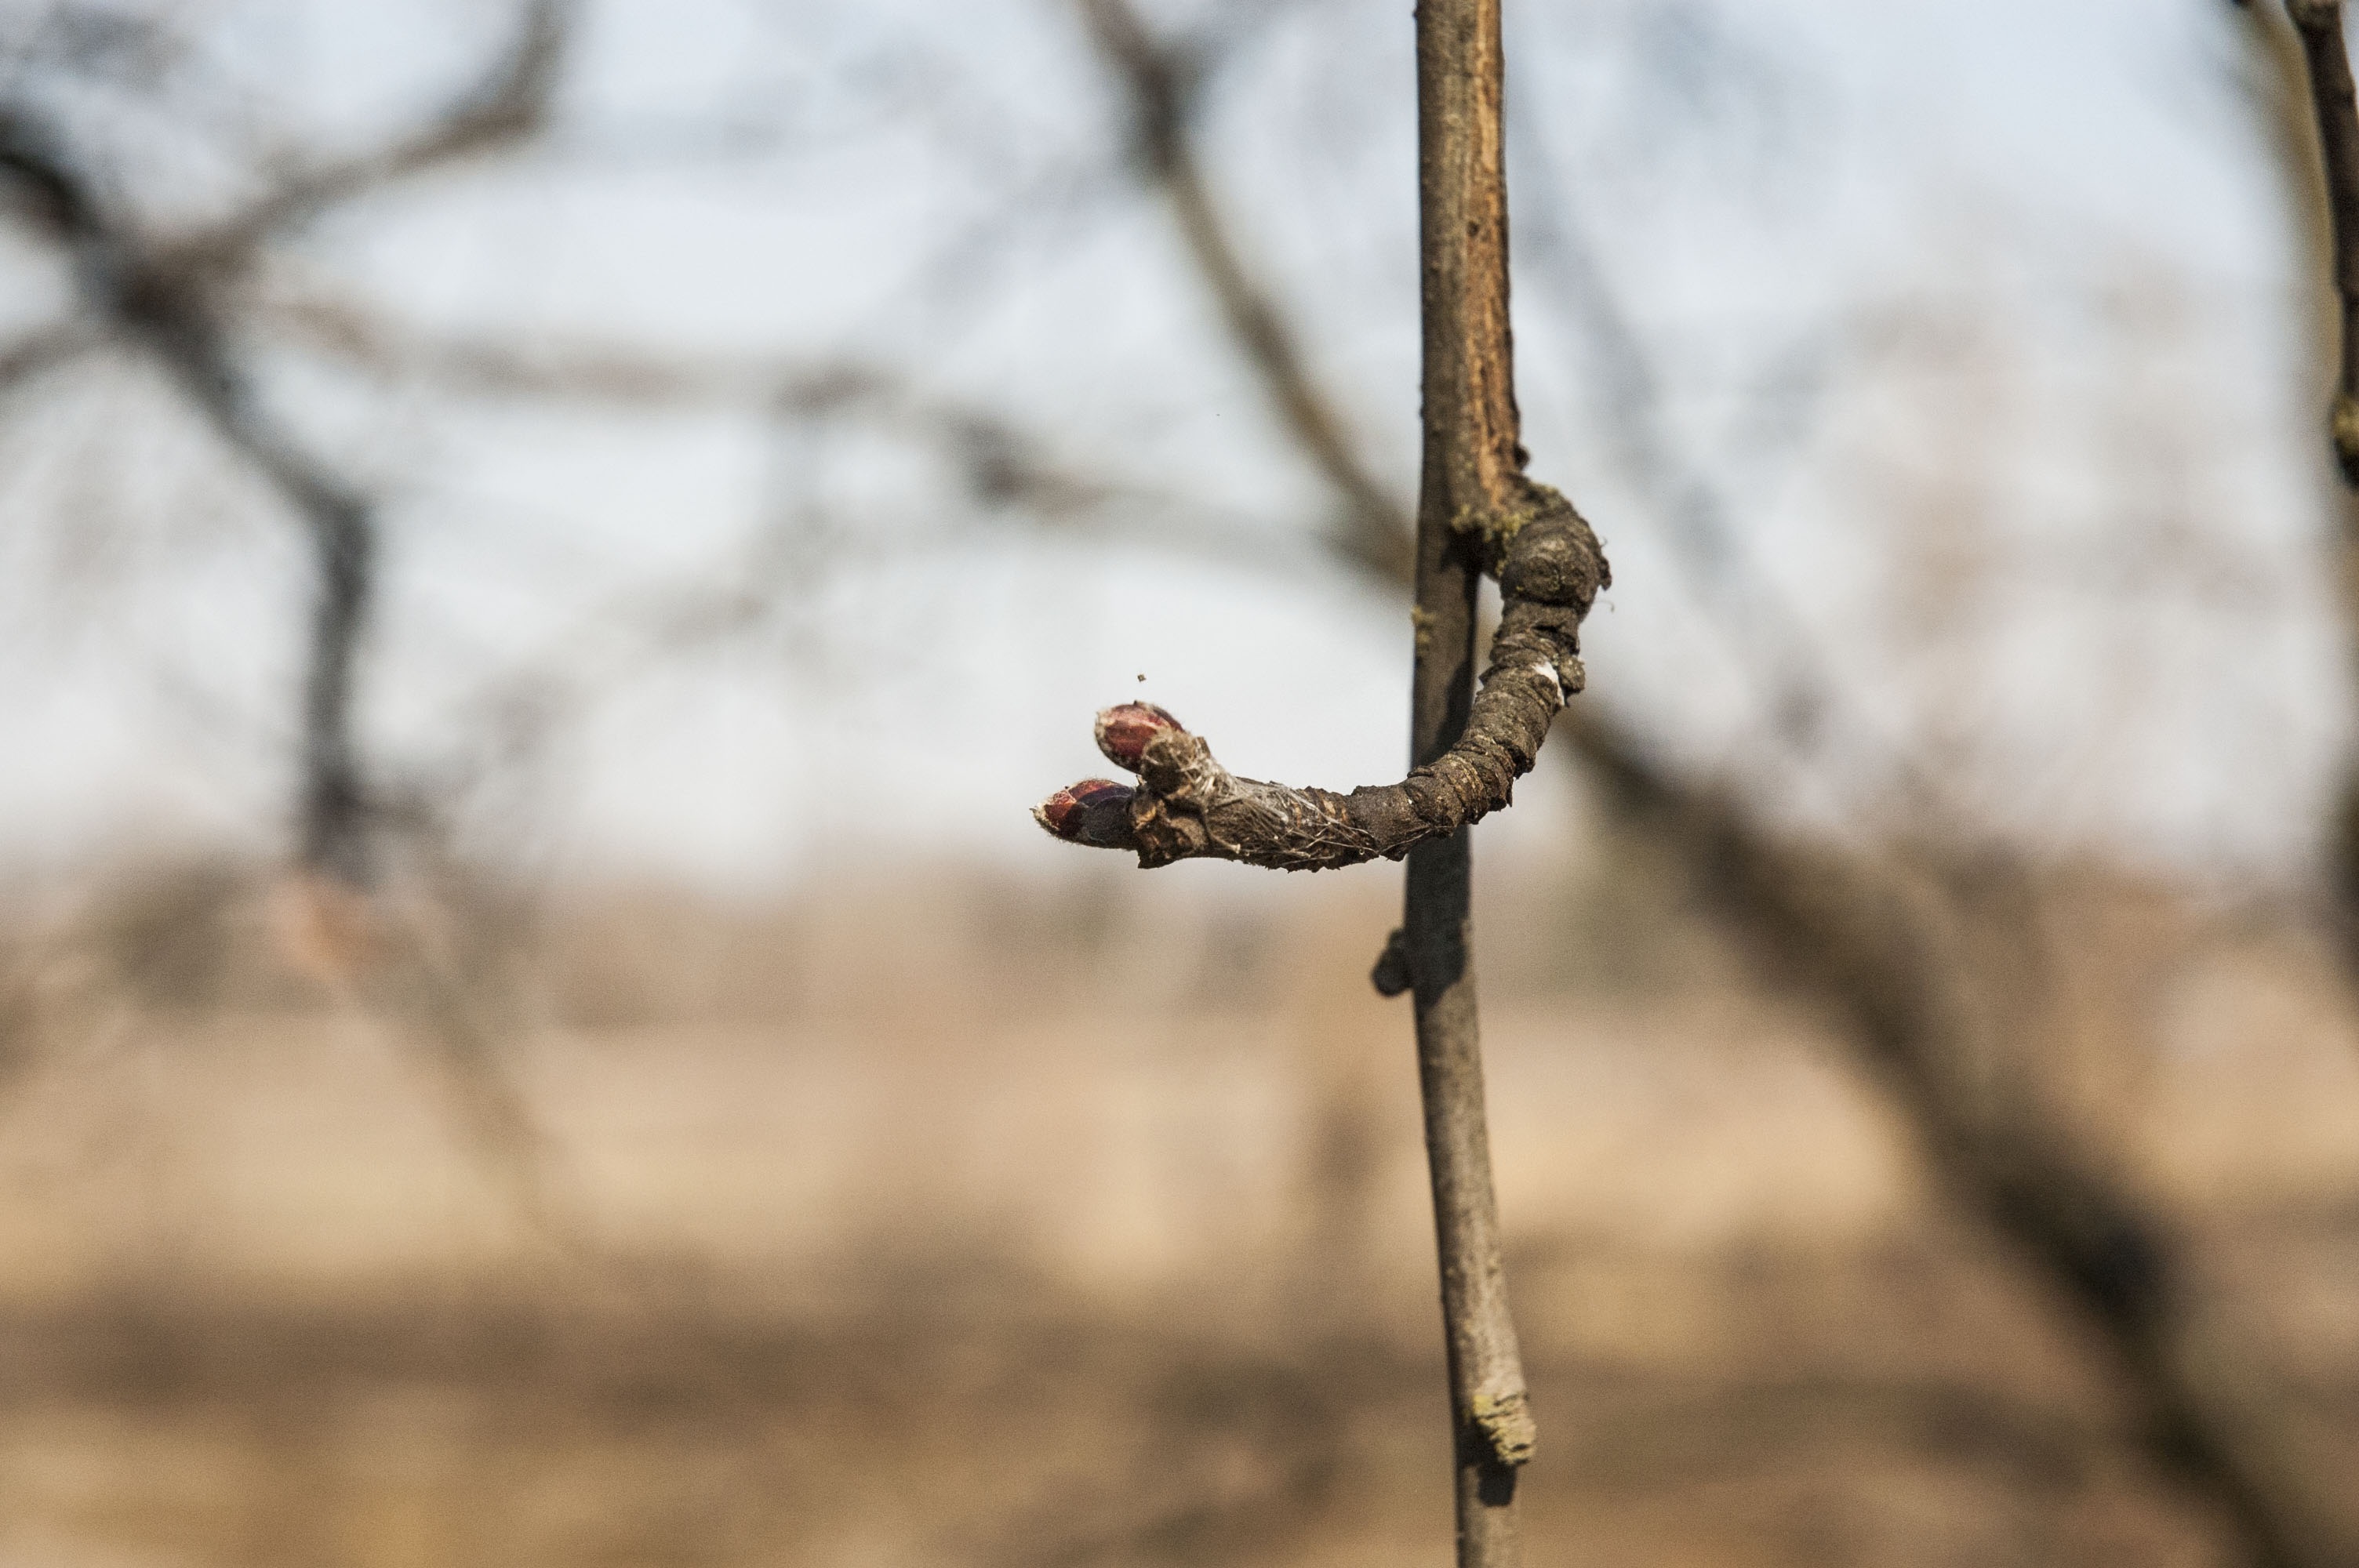
tree, nature, branch, snow, winter, plant, leaf, flower, wildlife, spring, autumn, season, twig, april, the buds, dissolved, woody plant